Malabar spiny dormouse

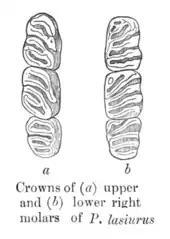
Detail of the molar teeth surface

The species is found only in the denser forest regions of the Western Ghats and the Nilgiri hills. They are found in altitudes up to (such as at Ootacamund and Coonoor) and are found at very low densities. The northernmost record is from Sagar in Shimoga district of Karnataka. Records are few and scattered and published records are from Aralam, Coorg, Peppara and Karianshola.